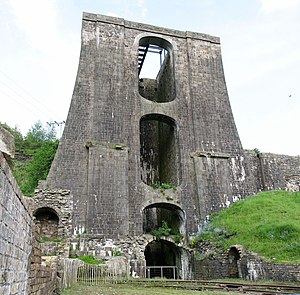
Blaenavon industrielle landskab
Bygning i Blaenavon-området.
Blaenavon industrielle landskab er en by og et tidligere mineområde i det sydøstlige Wales.